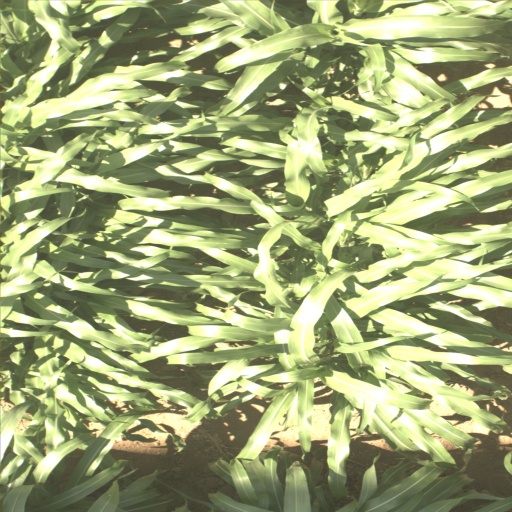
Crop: sorghum